Fuath

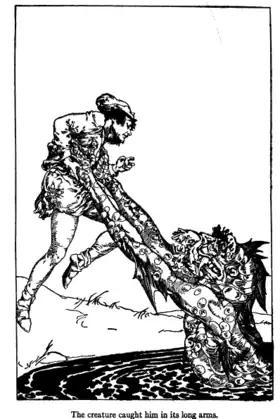
A "fua" of the river grabs hold of The King of Ireland's Son.

A fuath (‘hatred'; "fuathan"; vough, vaugh) is a class of malevolent spirits in Scottish Highland folklore and Irish Folklore especially water spirits.